Paul E. Sullivan

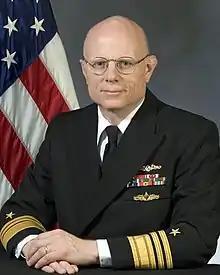

Paul E. Sullivan (born 1952) is a retired United States Navy vice admiral.